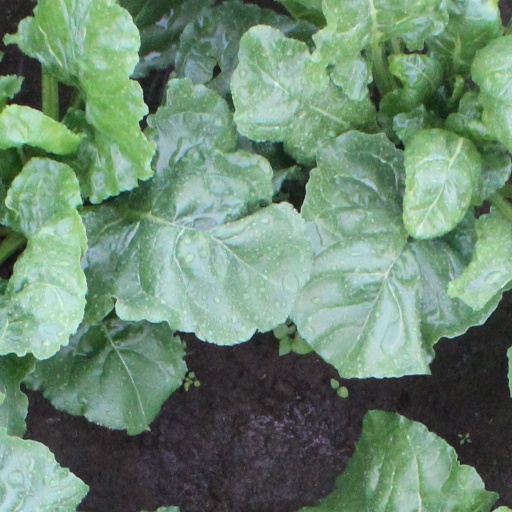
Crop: sugar beet